The Arrangement (film)

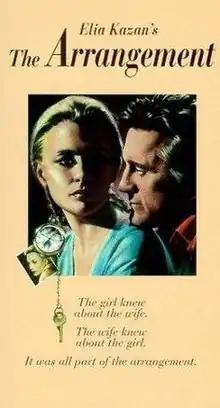
1994 VHS cover

The Arrangement is a 1969 American drama film directed by Elia Kazan, based upon his 1967 novel of the same title.